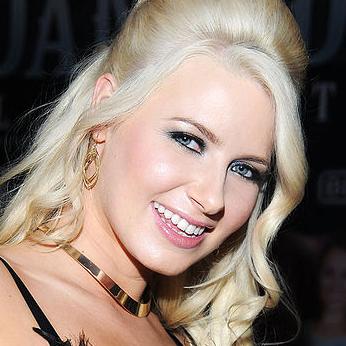
Age: 26